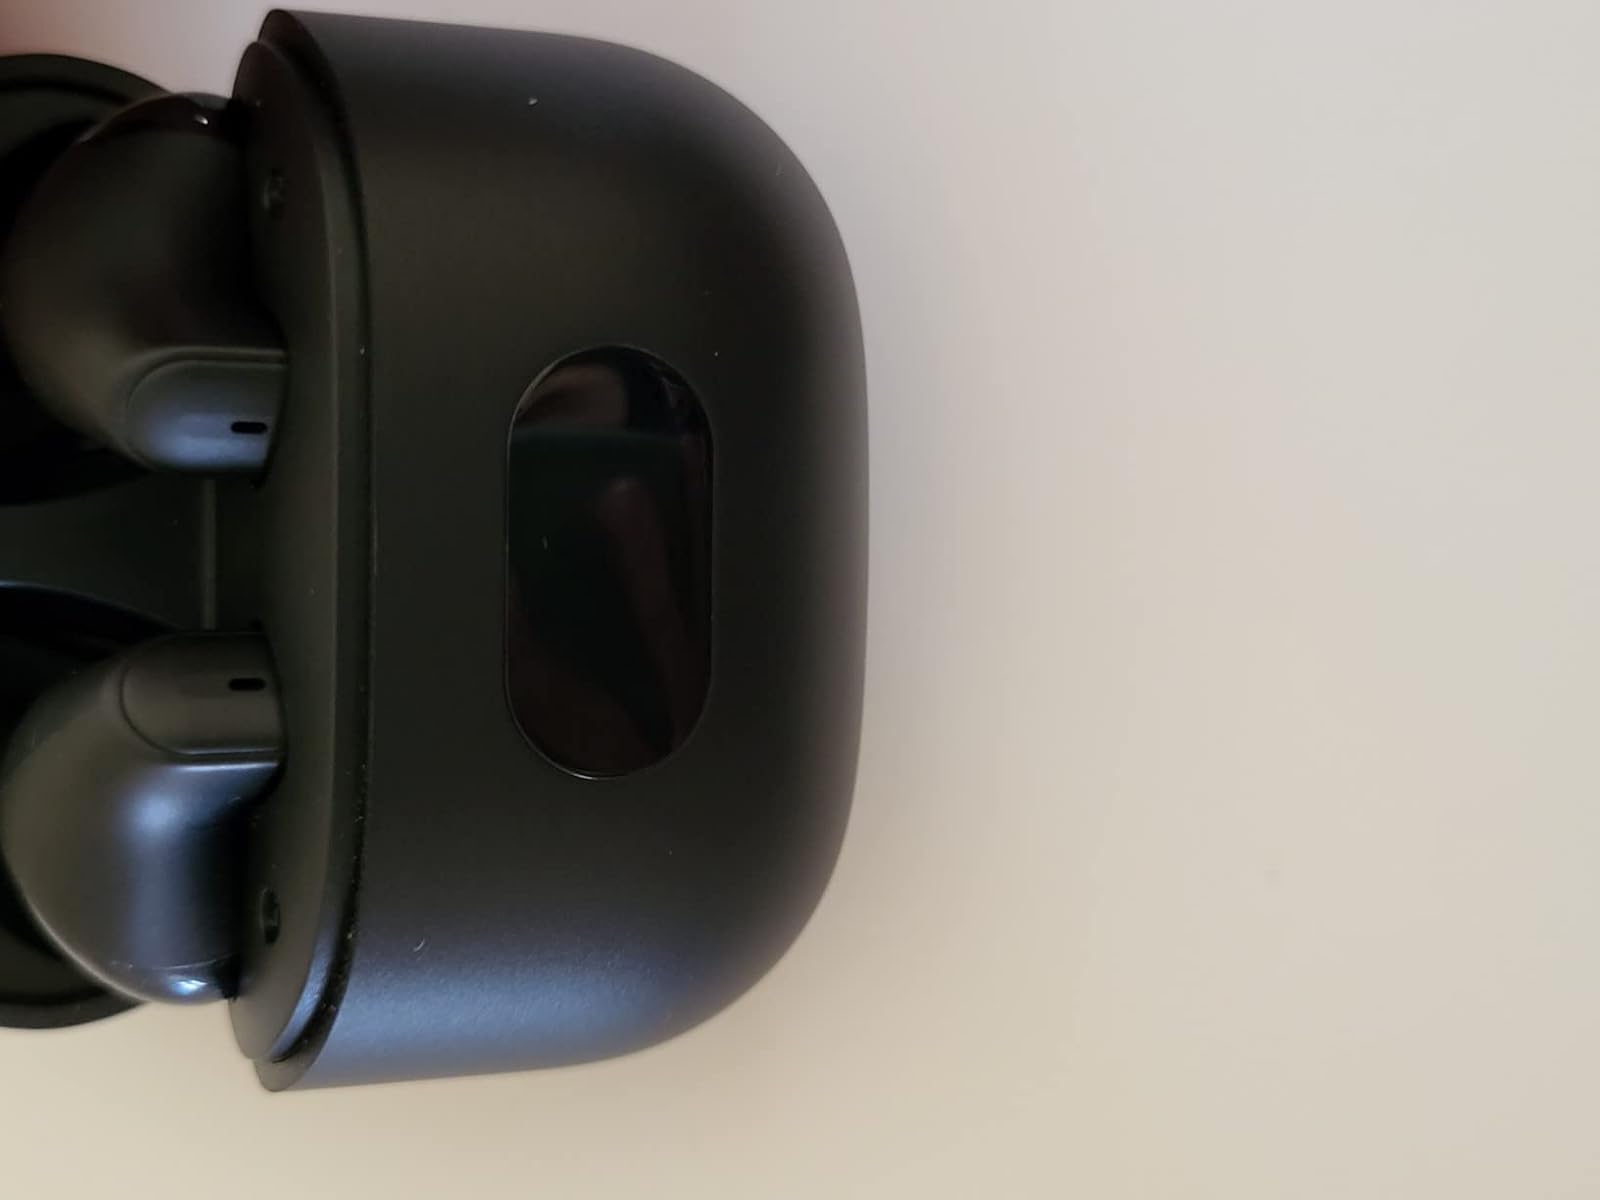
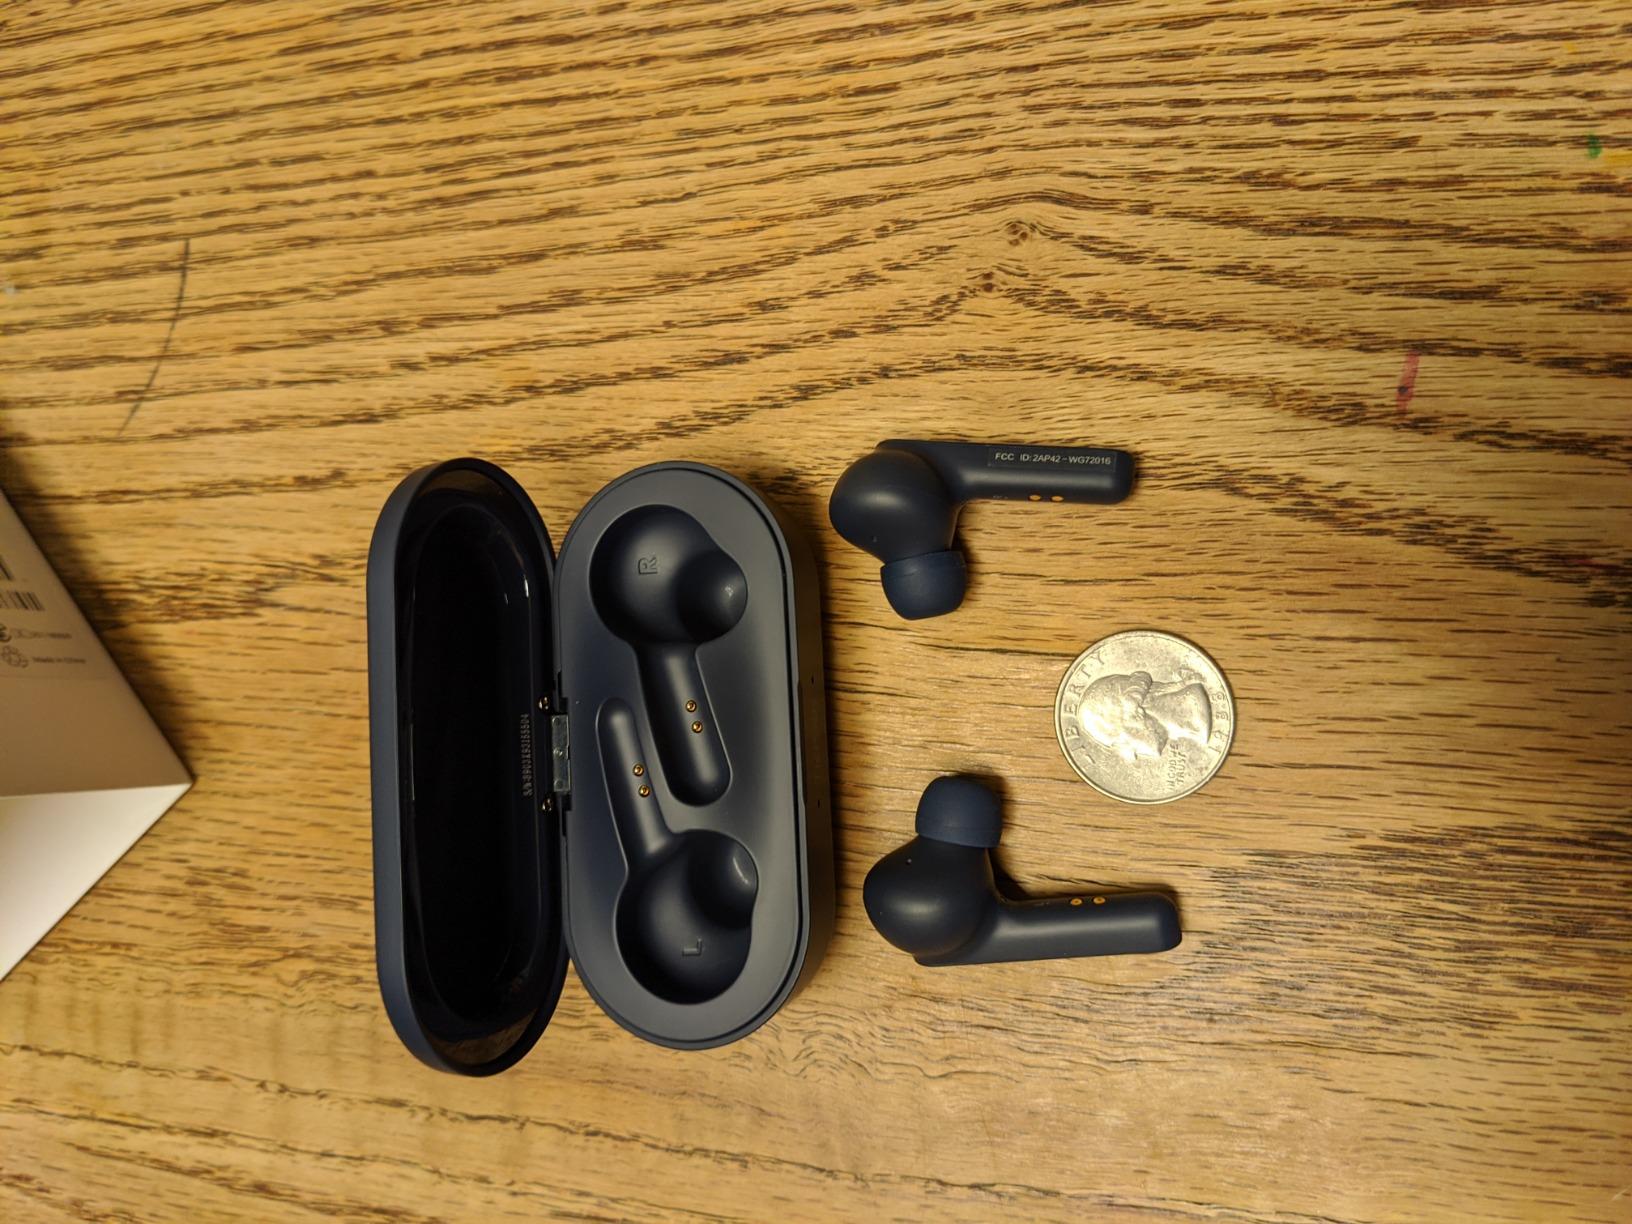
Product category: earbuds
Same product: no